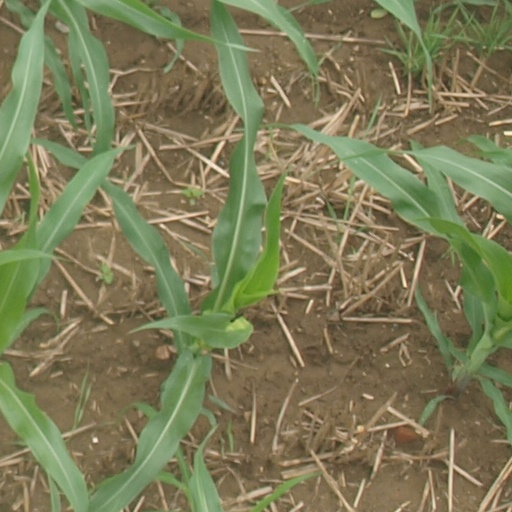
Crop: maize; corn